Cowboy and the Senorita

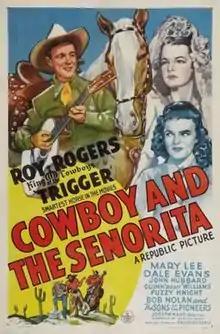
Film poster

Cowboy and the Senorita is a 1944 American Western film directed by Joseph Kane and starring Roy Rogers. The film marked the first appearance together of Rogers and his future wife, Dale Evans.